San Pietro, Porto Venere

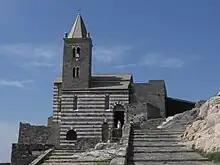
The church of St. Peter

San Pietro ("St. Peter") is a Roman Catholic church in Porto Venere, province of La Spezia, northern Italy, facing the Gulf of Poets.